Cavaletti

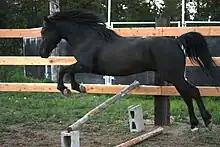
Makeshift cavaletti of concrete blocks and a fence rail may present safety issues

There are potential safety issues associated with cavaletti. The standards need to be designed to be a compromise that will be stable if lightly struck by a horse's leg or hoof, yet move or give way if tripped over or hit with force. Standards need to be designed so that a horse cannot catch a leg in the "X" standard if they attempt to evade or run out on the cavaletti. Cavaletti not designed to be stacked could fall in a dangerous manner if stacked and then knocked down. Edges of standards should be squared or rounded in a manner to avoid presenting sharp edges if struck by a horse or a falling rider.